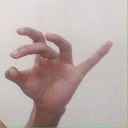
अक्षर: ओ